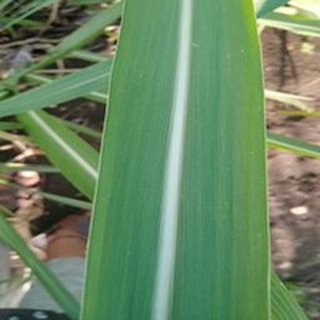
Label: healthy_sugarcane